Tammar wallaby

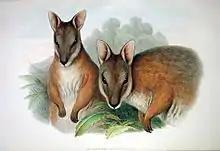
A drawing of two tammar wallabies by John Gould (1863)

The tammar wallaby is listed as Least Concern by the IUCN as of 2016, being particularly numerous on Kangaroo Island and four Western Australian islands. It has a maximum population of 50,000 mature individuals in total. However, the fragmentation of its range has led to high amounts of inbreeding and physical deformities in some populations.